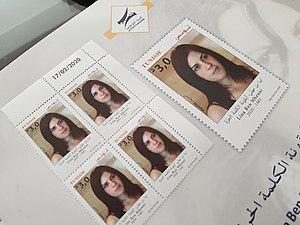
Édition de timbre de la Poste tunisienne en hommage de Lina Ben Mhenni
Lina Ben Mhenni, née le 22 mai 1983 à Tunis et morte le 27 janvier 2020 à Tunis, est une cyberdissidente, blogueuse et journaliste tunisienne. Elle a par ailleurs été assistante d'anglais à l'université de Tunis.